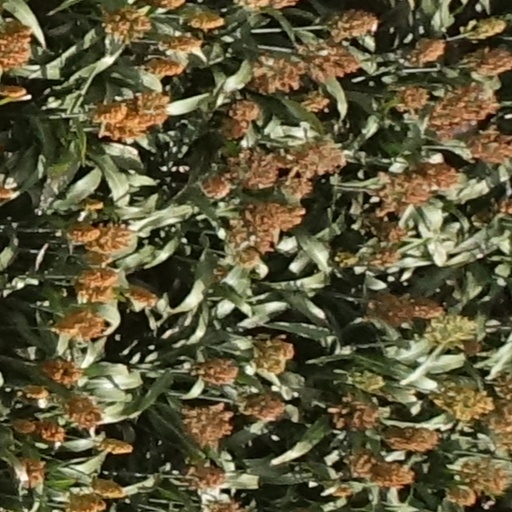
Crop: sorghum